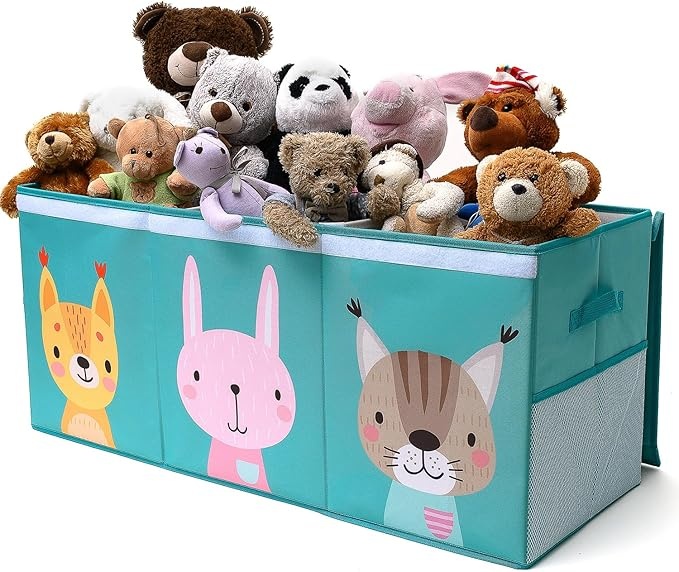
Extra Large Toy Storage Organizer with Lid - Sturdy, Collapsible Toy Chest Storage Box with Cute Design - Toys Bin with Dividers for Kids, Boys, Girls, Nursery, Bedroom, Play room 37"x16"x14"
About This 👍 MASSIVE STORAGE CAPACITY - Our kids toy box measures a whopping 37 x 16 x 14 inches, providing ample space to declutter your home while keeping toys, books, and more neatly organized. 👍 PREMIUM QUALITY & DURABILITY - Crafted from high-quality Oxford fabric, our toy storage organizer is built to last. Reinforced handles ensure easy transport, while the collapsible design allows for convenient storage when not in use. 👍 MULTIPURPOSE FUNCTIONALITY - Not just for toys! Use our versatile storage box to organize books, clothes, towels, blankets, or office supplies. Its decorative design fits seamlessly into any room decor. ADD TO CART now. 👍 SLEEK & CLEAN DESIGN - Keep your space clutter-free with lids that maintain a clean appearance and protect contents from dust. Plus, side mesh pockets provide additional storage and quick access to essentials. 👍 KID-SAFE, PARENT-APPROVED - Sleep easy knowing our toy storage box is tested and approved, keeping your little ones safe and your space serene. Transform chaos into calm with confidence! Overview Brand : SoftOwl Color : Animals - Turquoise Material : Fabric Special Feature : Collapsible Recommended Uses For Product : Indoor
Brand: SoftOwl
Category: Furniture > Cabinets & Storage > Storage Chests > Toy Chests